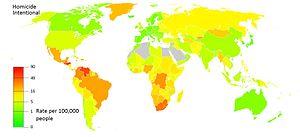
Le taux d'homicides par 100 000 habitants dans le monde entier, pour l'année 2012 Couleur gris: données non disponibles Le taux d'homicides ne comprend pas l'homicide involontaire, ne comprend pas les décès de guerres (guerre civile internationale ou interne), et ne comprend pas l'attaque de terreur socio-politique de décès liés. Le tarif comprend que l'homicide intentionnel où la mort illicite est délibérément infligées à une personne par une autre personne "".Español: Tasa de homicidios por 100.000 habitantes en todo el mundo, para el año 2012 Gris: datos no disponibles Tasa de homicidios no incluye homicidio, no incluye las muertes por guerras (guerra civil internacional o interno), y no incluye muertes por ataque terrorista sociopolítico relacionado. El índice sólo incluye el homicidio intencional, donde la muerte ilícita se inflija intencionadamente a una persona por otra persona "". This &#32